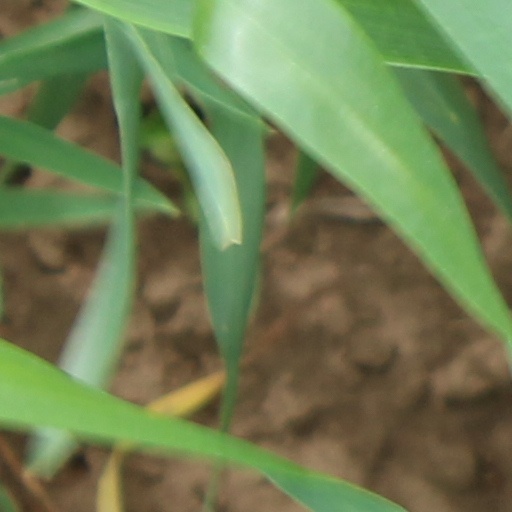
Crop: wheat